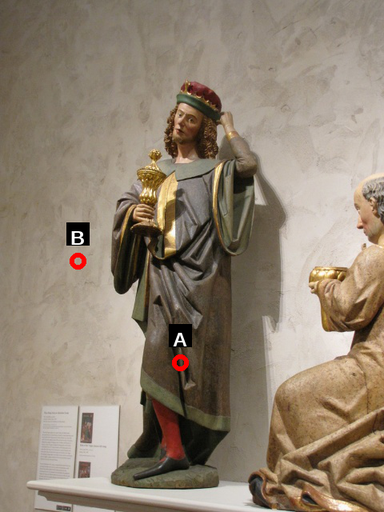
Question: Two points are circled on the image, labeled by A and B beside each circle. Which point is closer to the camera?
Select from the following choices.
(A) A is closer
(B) B is closer
Answer: A